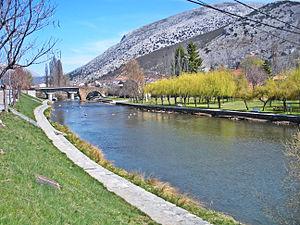
Le Carrión est une rivière espagnole de la communauté autonome de Castille-et-León, dans la province de Palencia, affluent du Pisuerga, donc sous-affluent du fleuve le Douro.